Rustlers' Rhapsody

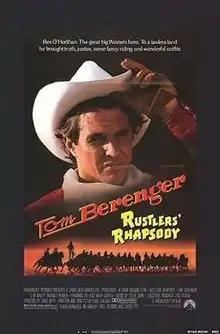
Theatrical release poster

Rustlers' Rhapsody is a 1985 American comedy–Western film. It is a parody of many Western conventions, most visibly of the singing cowboy films that were prominent in the 1930s and the 1940s. The film was written and directed by Hugh Wilson, who was supposedly inspired by working at CBS Studio Center, the former Republic Pictures backlot. It stars Tom Berenger as a stereotypical good-guy cowboy, Rex O'Herlihan, who is drawn out of a black-and-white film and transferred into a more self-aware setting. Patrick Wayne, son of Western icon John Wayne, co-stars, along with Andy Griffith, Fernando Rey, G.W. Bailey, Marilu Henner and Sela Ward.